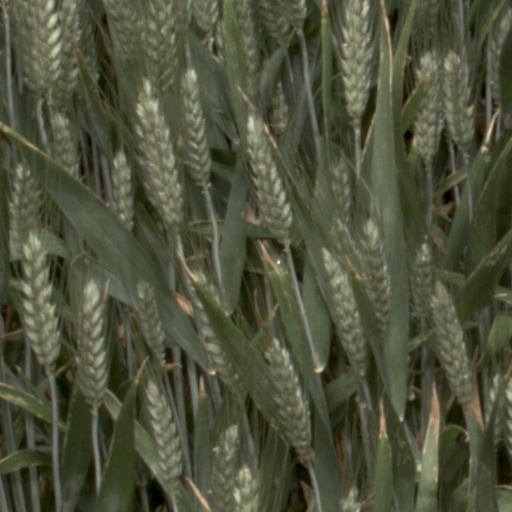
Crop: wheat